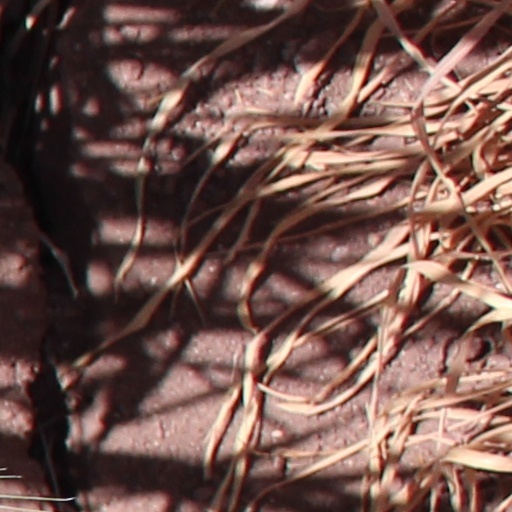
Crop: wheat